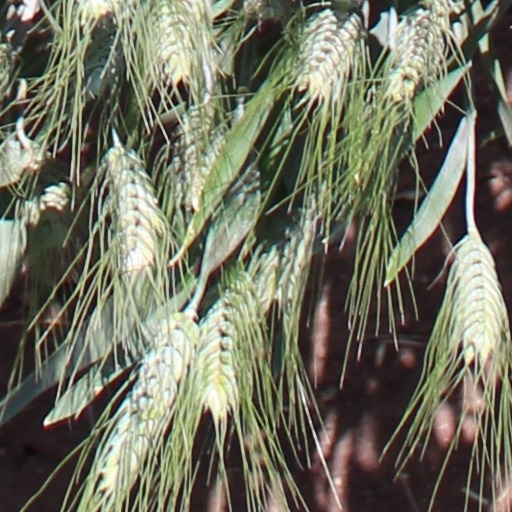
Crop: wheat